Allegiant Stadium

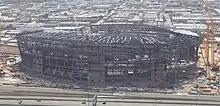
Construction photo taken in July 2019.

The Raiders filed relocation papers on January 19 to move from Oakland to Las Vegas. On January 26, 2017, the Raiders submitted a proposed lease agreement for the stadium. It was reported that the Raiders had selected the Russell Road site as the stadium location, the team would pay one dollar in rent, and that they could control the naming rights for both the stadium and plaza and in addition keep signage sponsorship revenue.